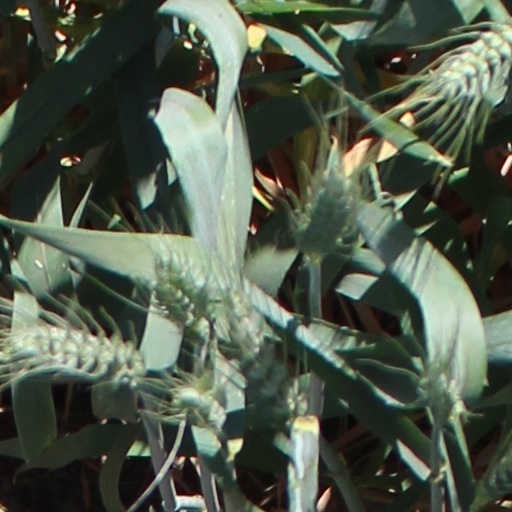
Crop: wheat